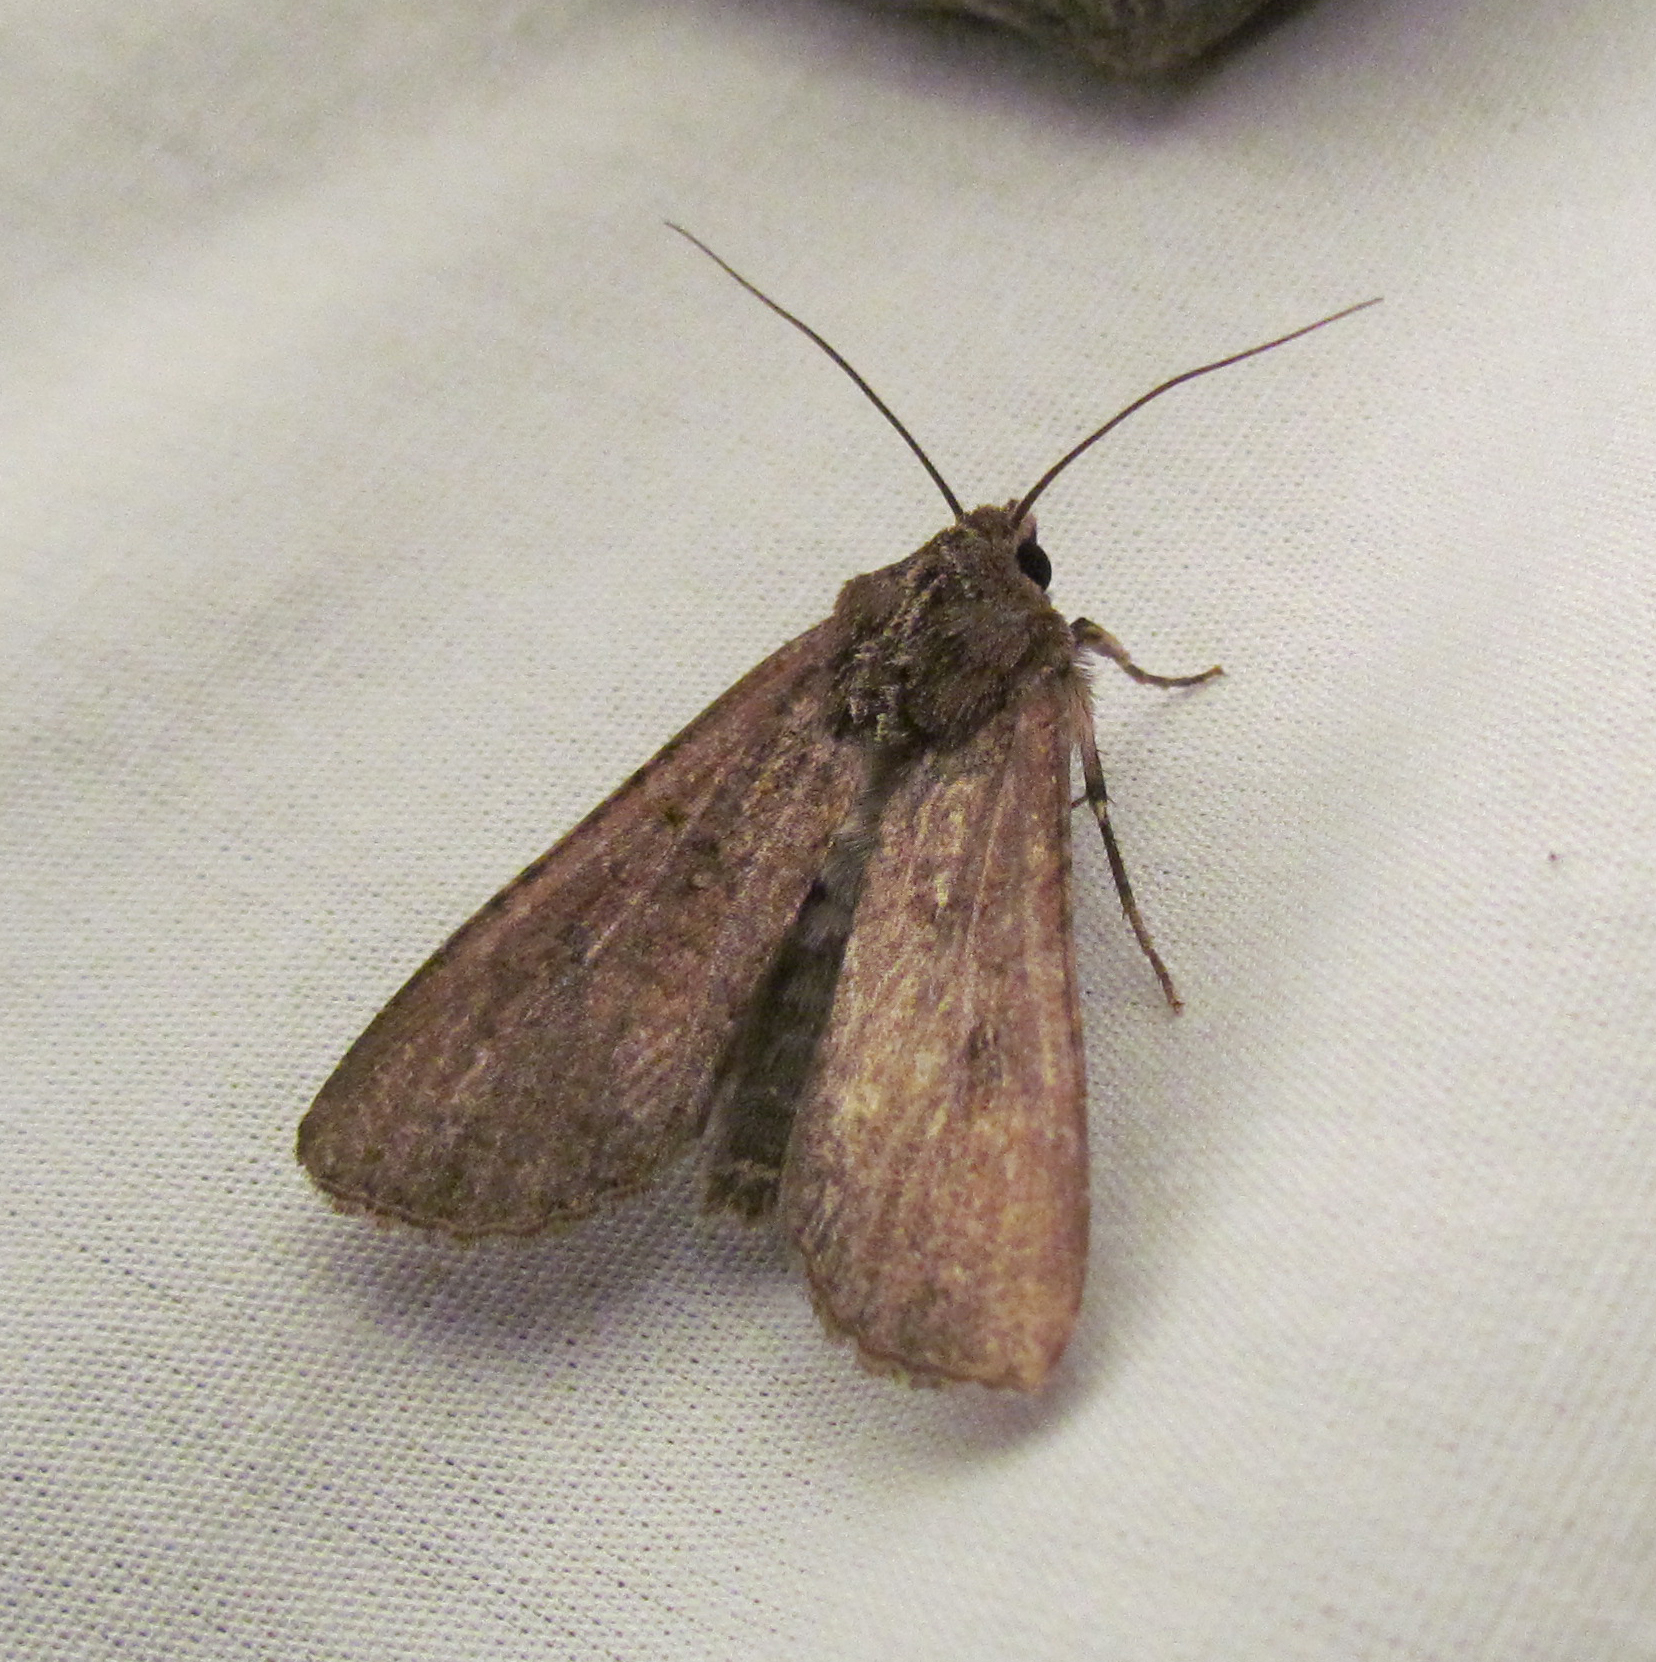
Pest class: cutworms